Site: brandenburg
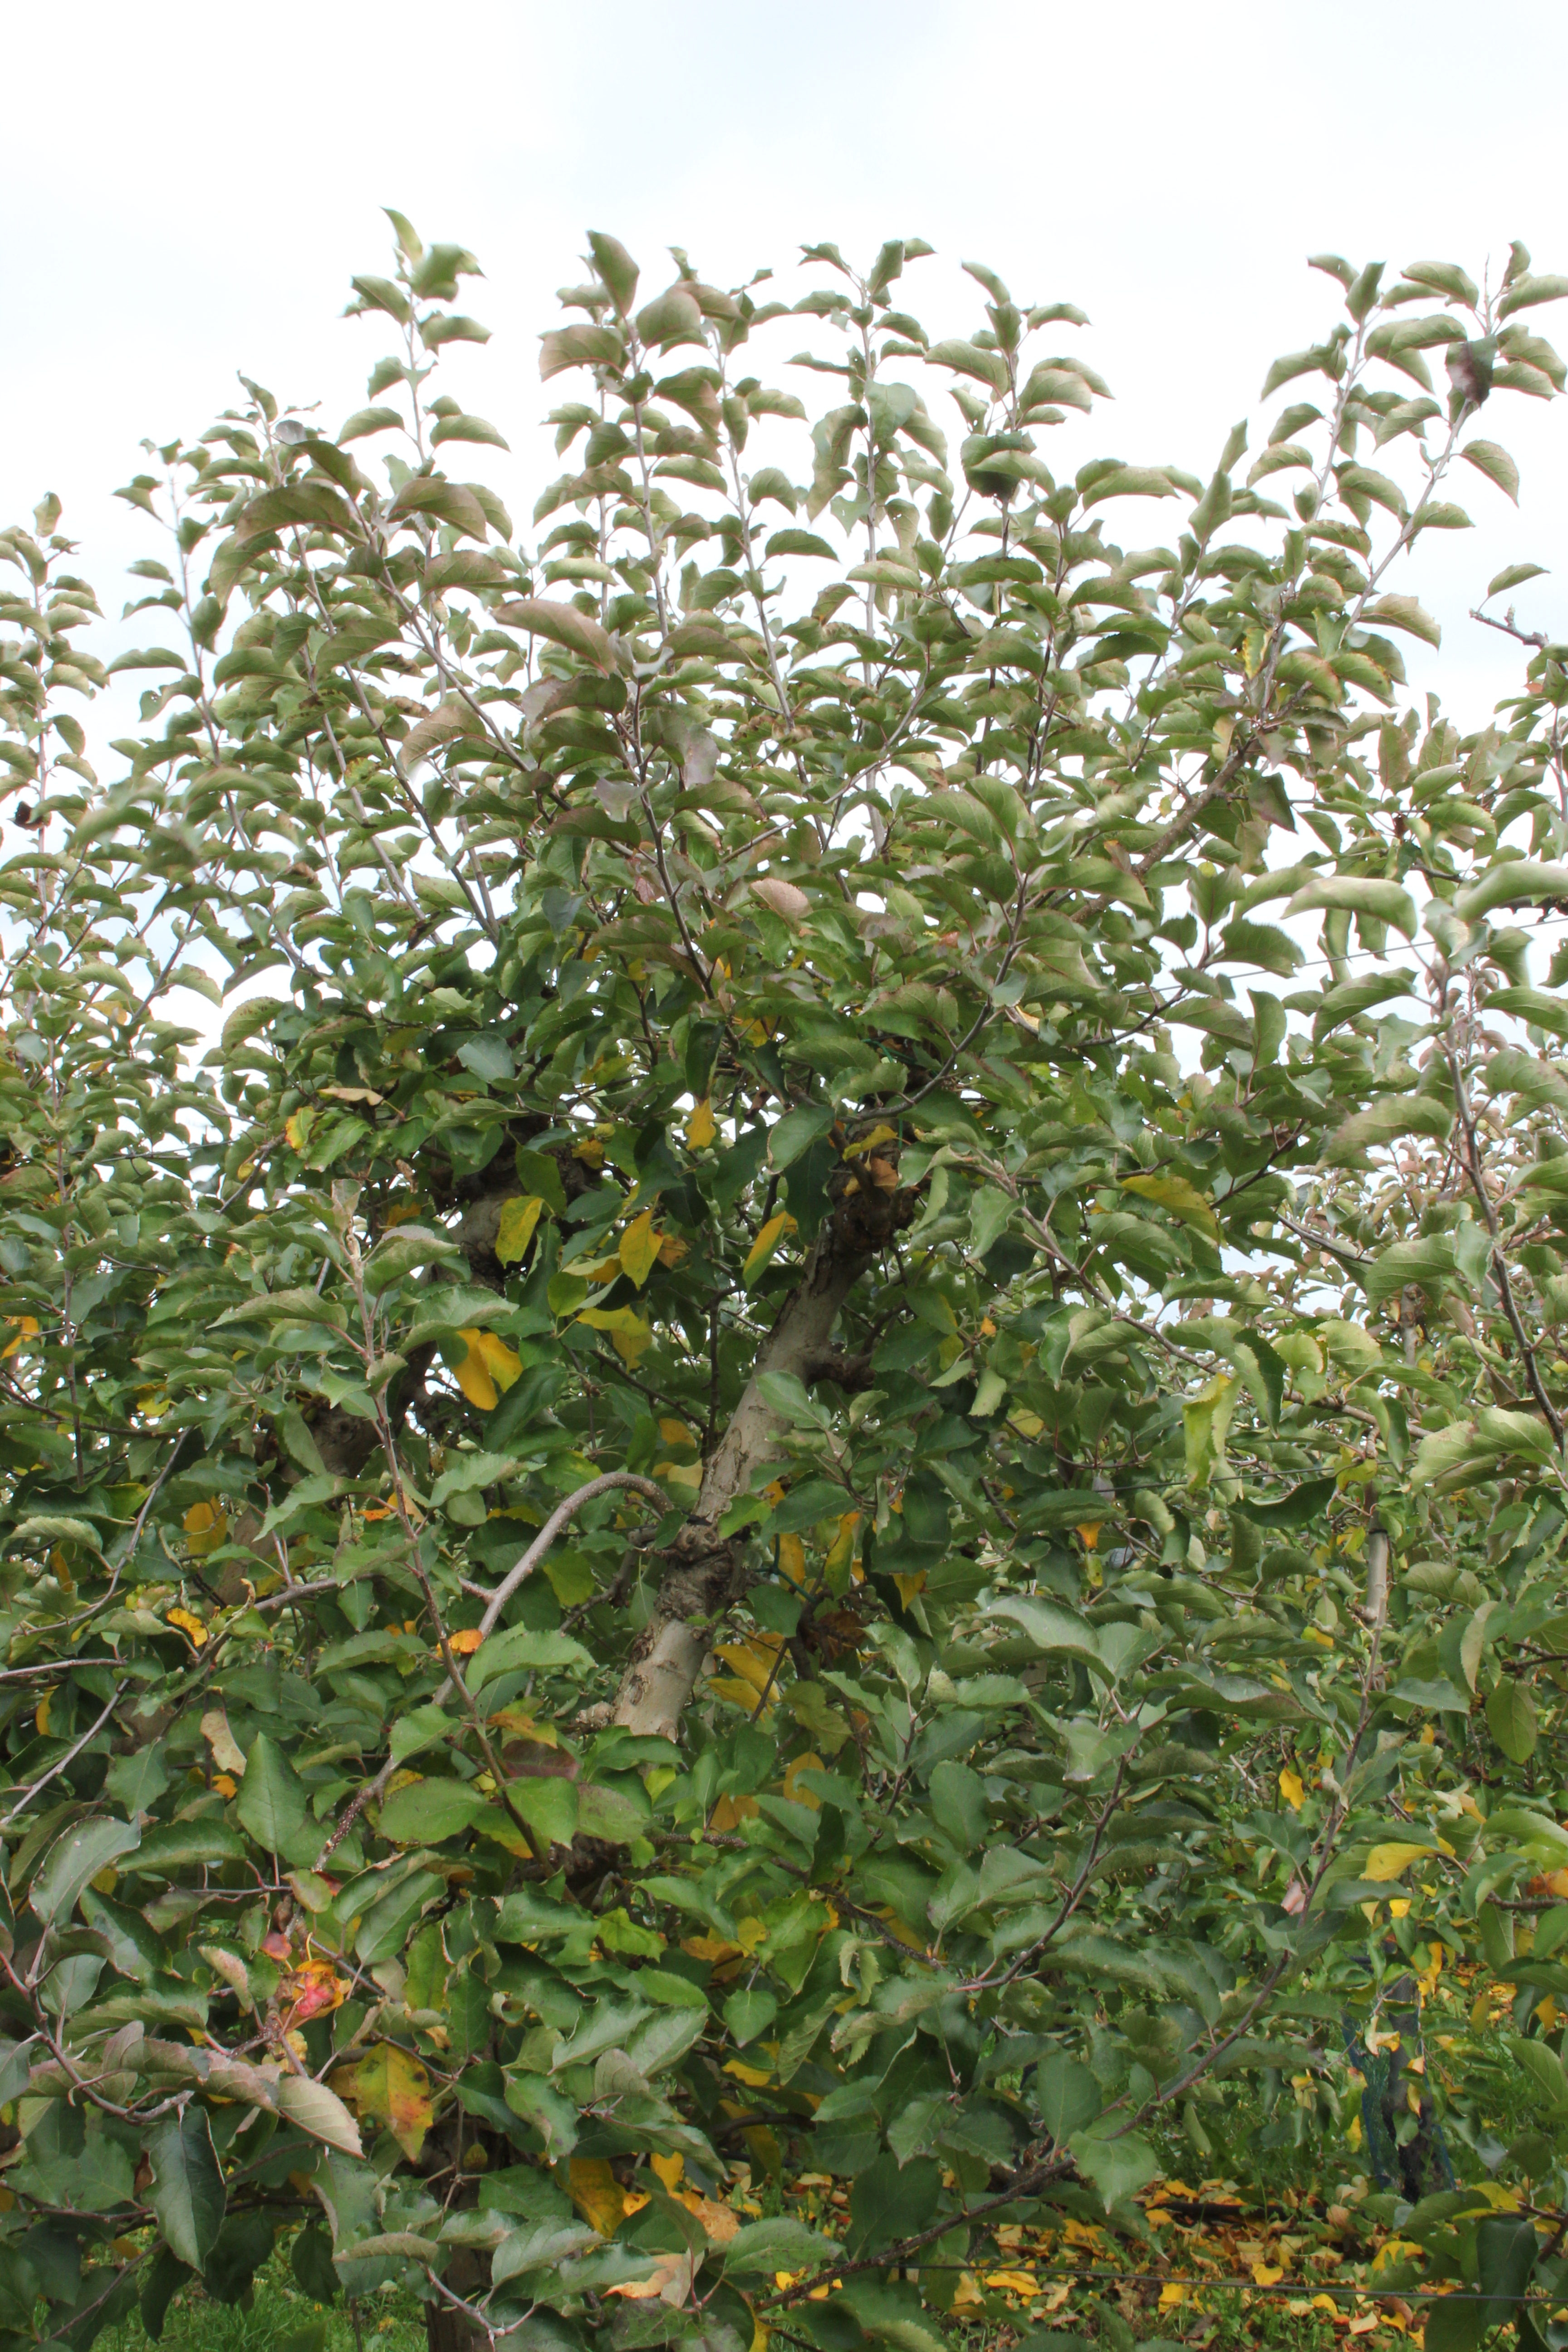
Growth stage (BBCH 91): Senescence, beginning of dormancy